Barry Curtis Park

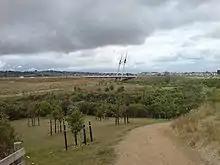
Looking over south over new planting onto the Ormiston Road Bridge, the gateway feature for Flat Bush. The road that the bridge carries over the creek also marks the boundary between the northern and southern halves of the park, with the southern half still unfinished as of 2010.

Barry Curtis Park is a park named after Barry Curtis in Flat Bush, Manukau City of which the first stage was opened in April 2009. At , it is one of New Zealand's largest parks, of a size as has not been established since the Auckland Domain in the 1840s.